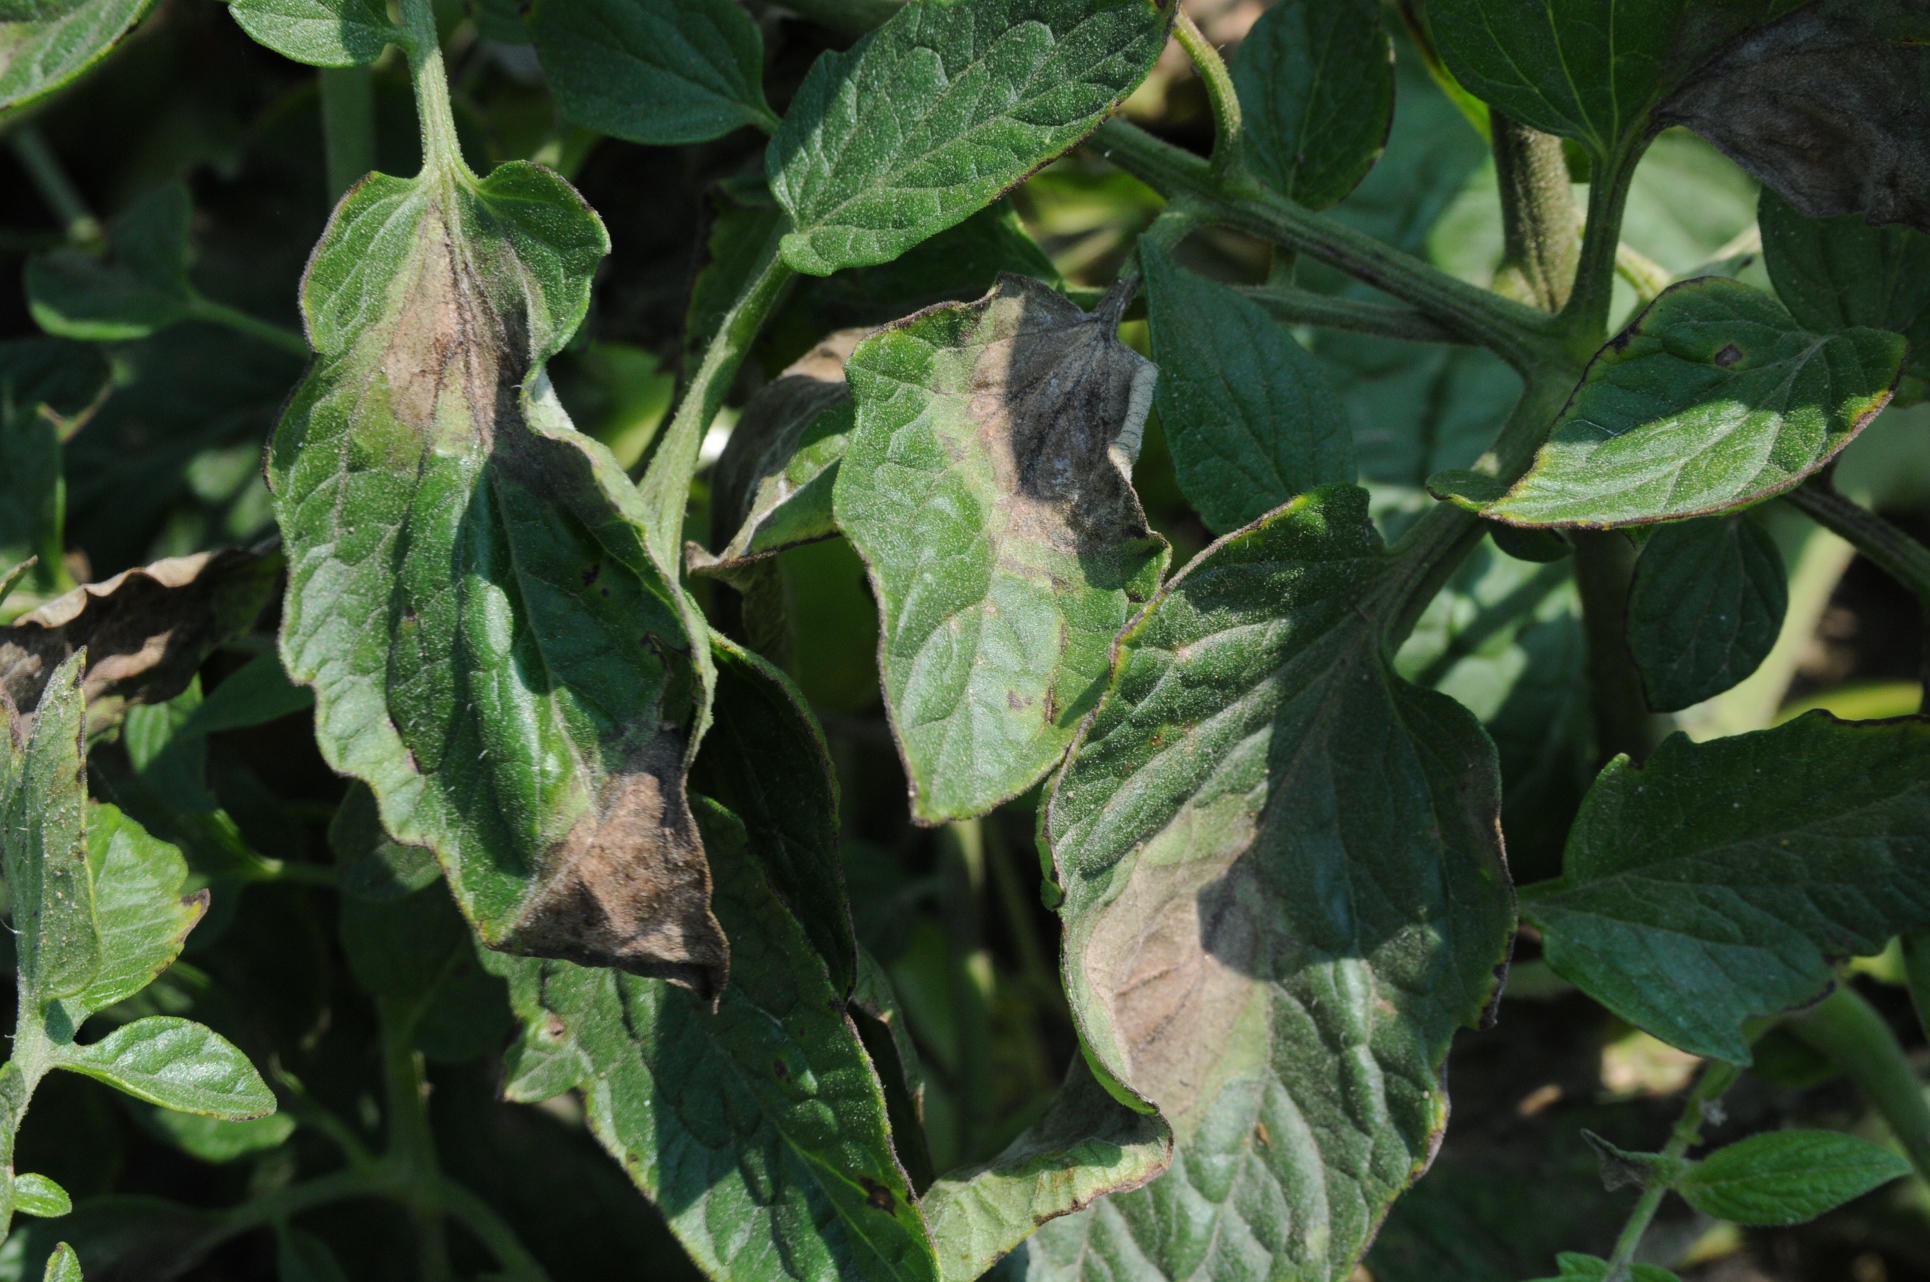
Labels: Potato leaf late blight, Potato leaf late blight, Potato leaf late blight